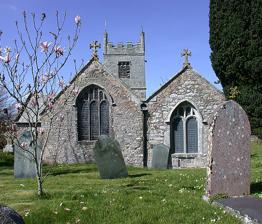
Building: St Colanus' Church, Colan
Country: United Kingdom
Year built: 1336
Church Colan Church Saint Colan Church Colan Church Location of Colan Church in Cornwall 50°24′46.2″N 5°00′6.5″W / 50.412833°N 5.001806°W / 50.412833; -5.001806 Denomination Anglican Website http://www.colan-church.org History Dedication St Colan Architecture Style Medieval Years built 13th Century Extended between the 14th & 15th Century Church Tower rebuilt in 1879 Historic site Listed Building – Grade I Official name Church of St Colanus Designated 10 February 1967 Reference no. 1144182 Colan Church also known as St Colan Church is a 13th-century church in Colan , mid- Cornwall , UK. Dedicated to St Colanus , it became a Grade I listed building in 1967. The vicars of St Columb Minor have served the church since the middle of the 20th century. Geography The church is located between St Columb Major and Newquay , though not on the main road. It sits on the banks of Ryalton Stream , set in remote surroundings, in an area rich in wildlife. St Colan parish is in the rural deanery of Pydar. History Walter Bronscombe , Bishop of Exeter, is credited with the building the present church in 1250. He later applied to it the instructions he had developed for Exeter Cathedral and for the sacristan of Glasney College in 1276. The present church was dedicated to St Collen , or St Colanus, a 7th-century Welsh saint, by John Grandisson , Bishop of Exeter, July 14, 1336. According to another inference, the first church on the site was built by St Collen. There are two other churches dedicated to him, St Collen’s at Llangollen in North Wales, and another at Langolen near Quimper in Brittany , France. St Collen was said to be the abbot of the church but left it to preach more widely elsewhere. In 1876, the church was in a dilapidated state. The ribs of the roof sloped towards the tower, which was held together by iron bands. The interior was filled by high pews. The walls were damp-stained. After the reconstitution of the diocese of Exeter in 1876, the church was transferred to the Diocese of Truro with the patronage of the Bishop of Exeter . The main tower was rebuilt in 1879. By 1887, the church had been completely restored thanks to the efforts of the vicar and Paget Hoblyn of Fir Hill Manor . In 1967, the Building and Churches Board incorporated the church as a Grade I Listed Building . Vicars Some of the vicars were: Peter Watts, 1536; Randell, 1662; Budge, 1664; Wood, 1677; Vyvyan, 1712; Newcombe, 1714; J Bagwell, 1715; J Bagwell, 1717; John Colier, 1754; S Gurney, 1762; J Gurney, 1768; John Arthur, 1790; John Creser, 1837. Architecture Floorplan from 1885 Colan Church is a parish church . Initially it was built to a cruciform plan and expanded during the 15th-century. Slatestone and granite rubble with granite dressings formed the basic building materials for its construction. The top part of the tower is built in granite ashlar masonry while the lower part is banded with a darker variety of stones. The west tower is on two levels, built over a hollow-chamfered plinth. The slate roof has ridge tiles at the crest and gable ends , with raised coped verges and cross finials . It is wagon-shaped and has carved bosses. The south wall with rood stairs is extant. The south transept at the lower level of the chancel forms part of the church room. Between the porch and the nave is a window on the southern wing, which has two openings covered by a " four-centred arch and hood mould ." The chancel also has two windows to the south and three windows facing east. The north aisle is in two parts with a higher roof on the eastern side. The Perpendicular window on the east side has two lights. The western part of the church has three-light windows with varied tracery. The west end has a two-light window with cusped lights, square head and hood mould. The south transept has a two-light Perpendicular window. The porch floor is tiled and there are granite benches along the sides. The nave and walls are plastered. The aisle is rebuilt with an archway. The arcade pier is complete on the north side. The north door, fitted with strap hinges, has a four-centred arch and wave moulding. On the east side, there is a four-centred arched doorway with hood-mould. It contains a recess (probably a niche which housed an image in the past). A former doorway has been converted into the south window of the nave. There is a wooden gate at the entrance to the porch. Fittings The church's gate The church housed an octagonal stone font which had decorations of Gothic tracery ; all that remains is a fine screen which was part of this font. A chest in the nave has carved panels and a palmette frieze . In 1884, in honour of the vicar who served the parish for 34 years, an etched stained-glass painting of the Ascension was installed in the east window. A window in the tower has a stained glass fitted in honour of the Reverend Mathew Nixon Broughman for his service to the parish as Vicar from 1872 to 1881. The Four Gospels fitted on the window of the west wall have inscriptions in honour of John James Murley and William Paget. The window bears the Arms of Truro and the Arms of Exeter, representing the corresponding dioceses. The four panels of the window also display: Saint Mary, Patron Saint of Truro Cathedral ; St Colan holding the Church in his hands; and St Peter, Patron Saint of Exeter Cathedral. There are also two interesting monumental brasses . That on the north wall is mounted on a slate slab and depicts Francis Bluet with the date 20 May 1572, and Elizabeth Colan his wife, daughter and heiress of Tristram Colan Esq., lord of the Manor of Colan. The brass shows effigies of both, standing on either side of an impaled shield of arms, and figures of their thirteen sons and nine daughters below. He was a younger son of Richard Bluet, of Holcombe Rogus in Devon . The second brass on the south wall of the chancel is that of John Coswarth (or Cosowartha) Receiver General of the Duchy of Cornwall in 1575. This brass was originally fixed in the floor. In the Coswarth Brass, there is a bullet hole which has given rise to two legends. According to one, a Cromwell sympathiser of Coswarth fired at the brass. The second tells how a jilted suitor fired at a lady as she married someone other than her choice. The bullet missed her and struck the brass. The bullet hole can still be seen. Grounds The grounds include a graveyard. At the southern entrance to the churchyard, there is a lychgate . The churchyard is home to the listed Thomas Monument, about 8 m (26 ft) south of the tower. Its rectangular slate stone flanked by carved Ionic columns and a round arch bears the inscription "Death spares none", good lettering with verses to Alice Thomas, 1826. There is a war memorial at the back yard of the church honouring the men of the parish who laid down their lives for their country during World War I and II . Close to this memorial, is a 15th-century Gothic cross. This cross, which was untraced for many years, was found near a hedge in 1908 by Dr W. J. Stephens of the Old Cornwall Society . Initially, it was claimed by owners of the property where it was found. In 1970, the Newquay Old Cornwall Society intervened and were successful in having the cross installed in the churchyard. A sundial with a slate gnomon is dated to 1724. References Cornwall portal